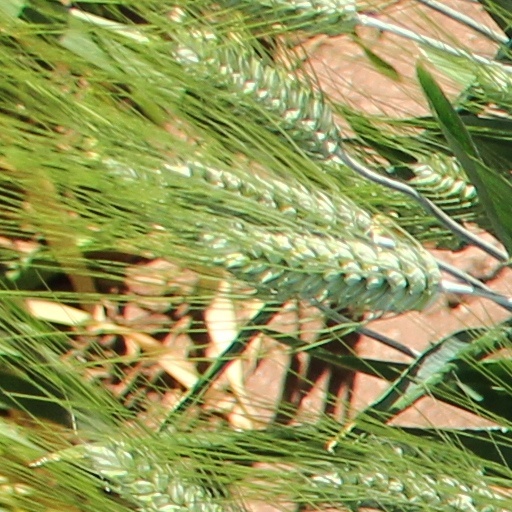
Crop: wheat